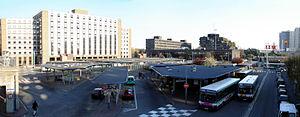
Gare routière de la station Pablo-Picasso à Bobigny (Seine-Saint-Denis), France
La Seine-Saint-Denis est un département français situé au nord-est de l'agglomération parisienne, appartenant à la petite couronne de la région Île-de-France. L'INSEE et La Poste lui attribuent le code 93.
.
La ligne 1 du tramway d'Île-de-France, plus simplement nommée T1, est une ligne du tramway d'Île-de-France exploitée par la Régie autonome des transports parisiens qui est mise en service en 1992 entre Bobigny et Saint-Denis, marquant le grand retour de ce mode de transport dans la région Île-de-France après trente-cinq ans d'absence.